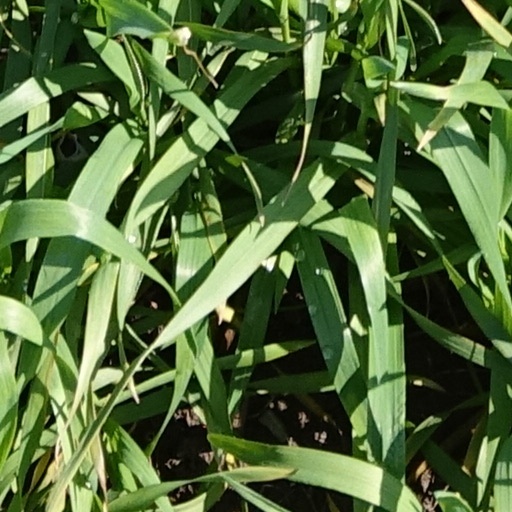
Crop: wheat